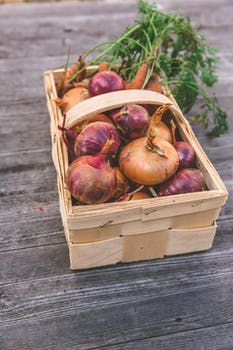
Label: No Watermark